King of Texas

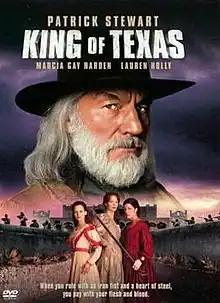
DVD cover

King of Texas is a 2002 American Western television film based on William Shakespeare's "King Lear" and directed by Uli Edel.